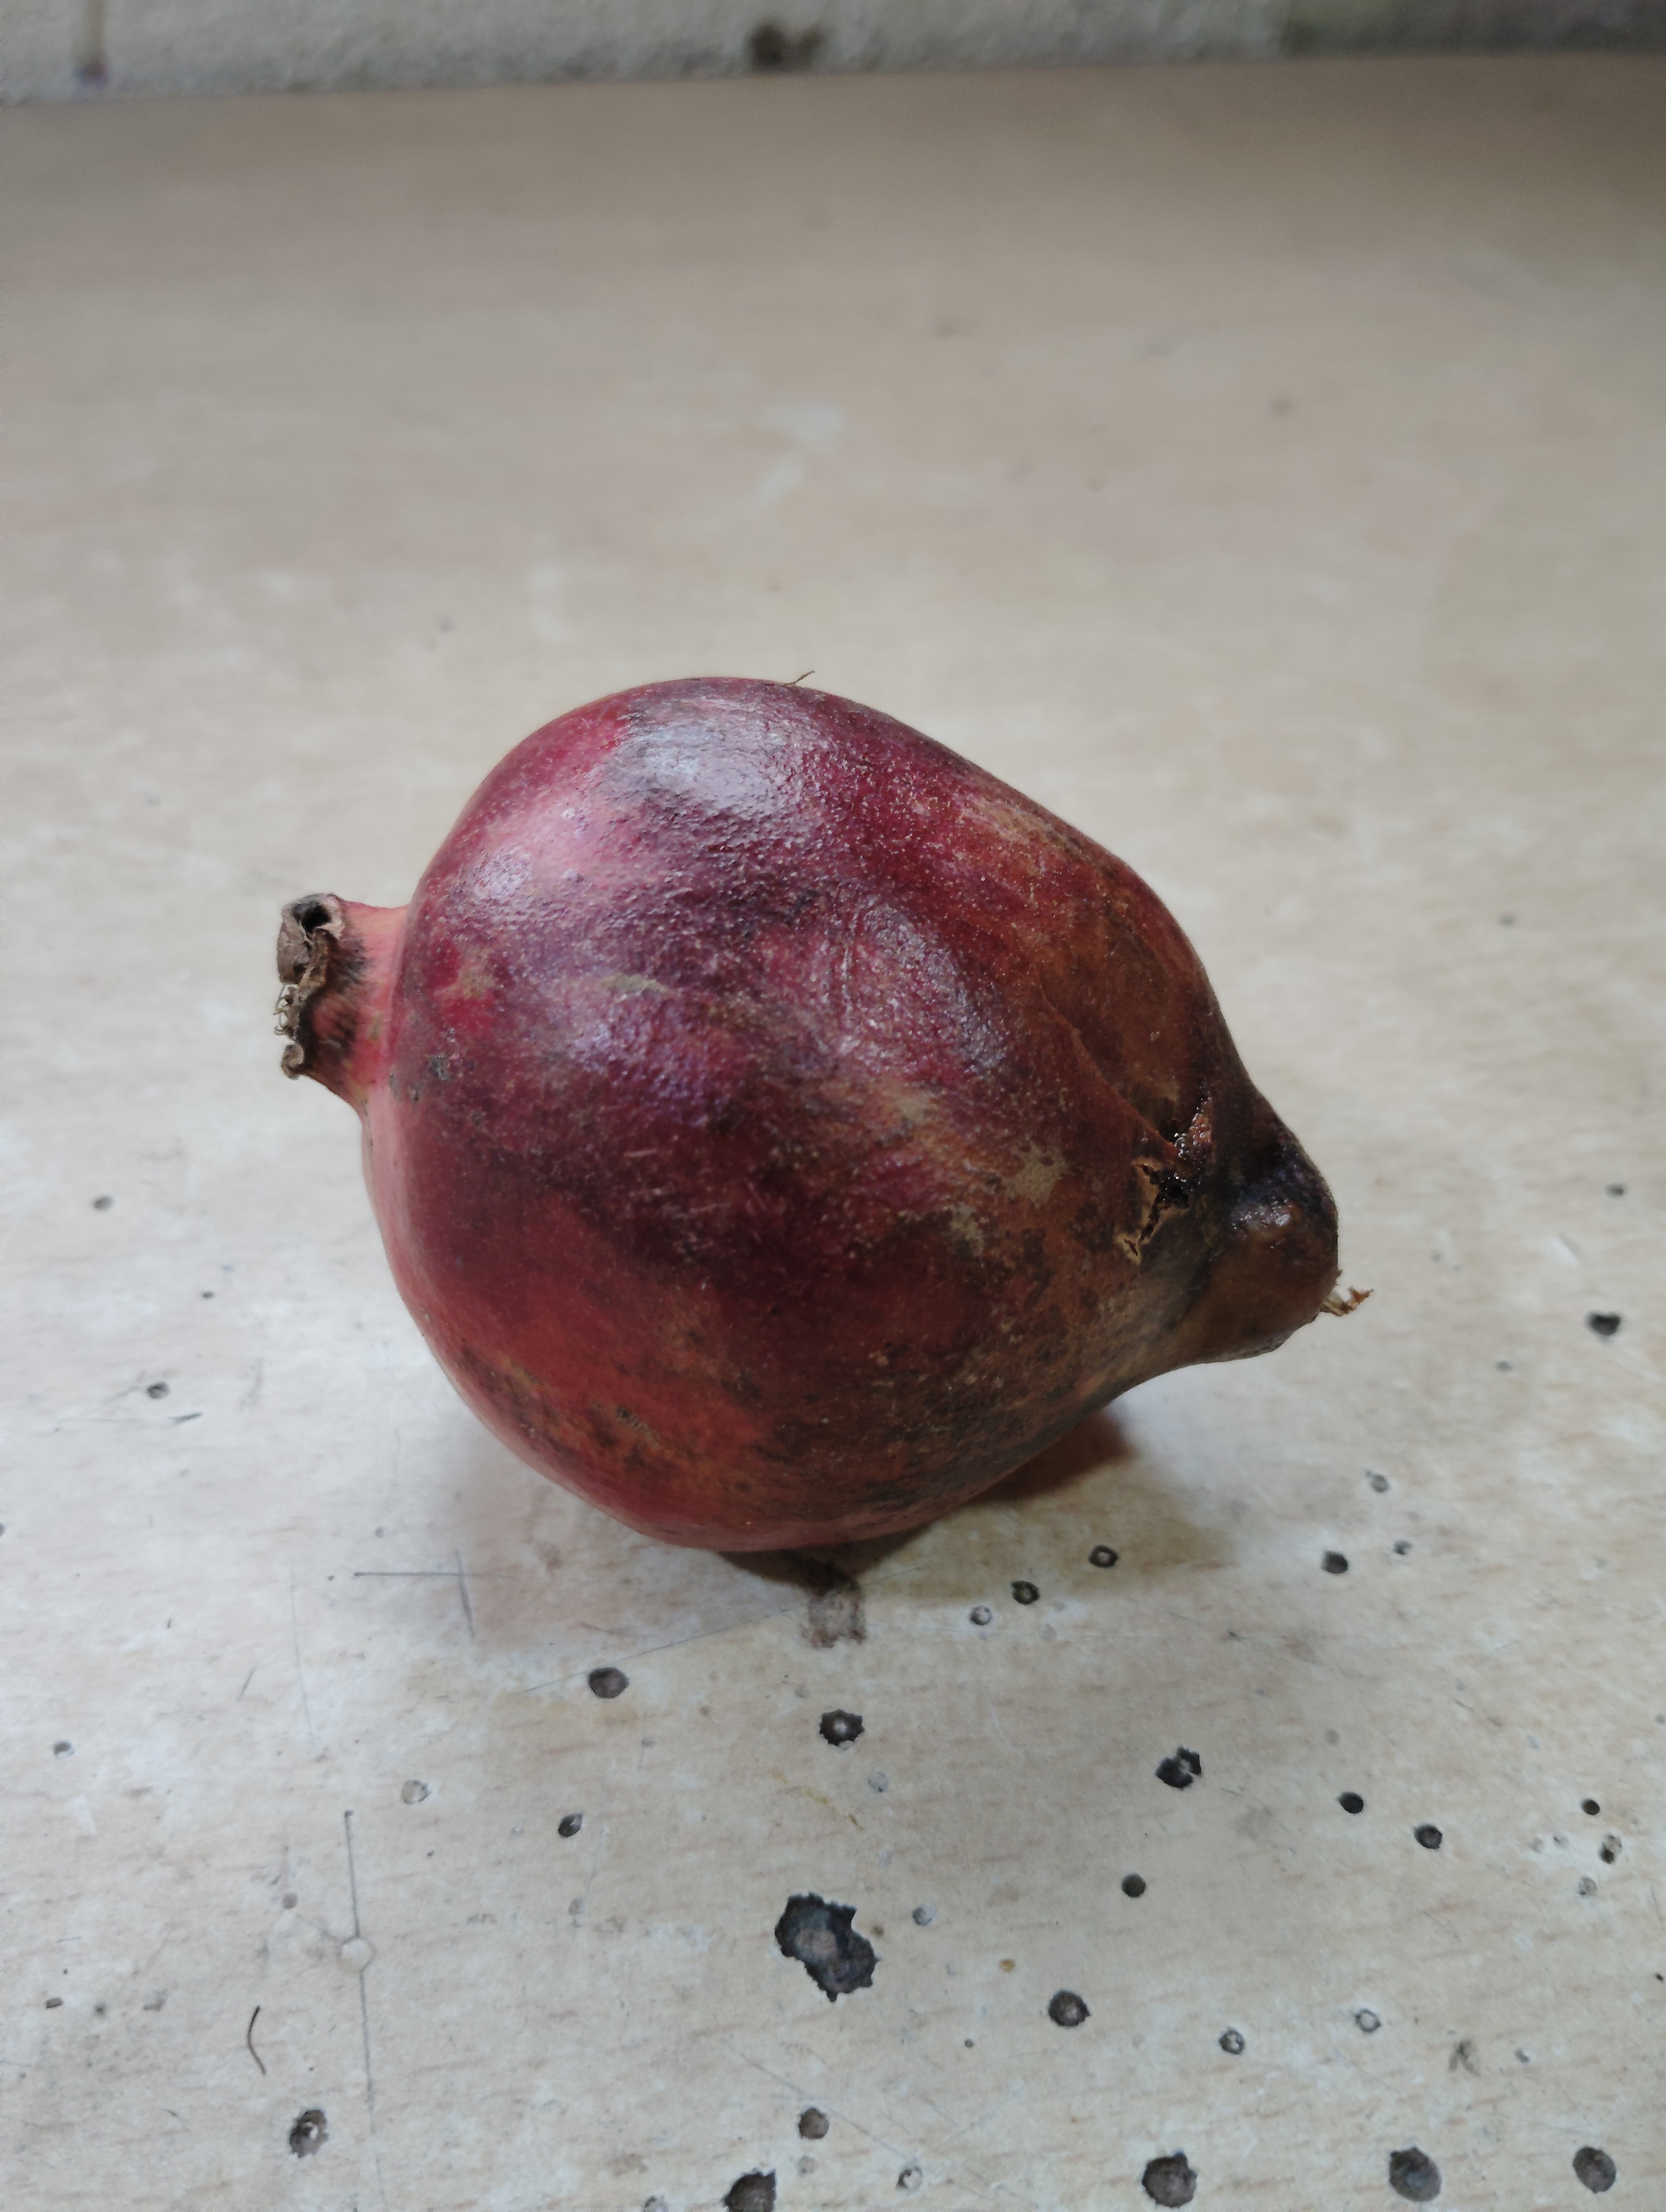
Label: Minor Defect